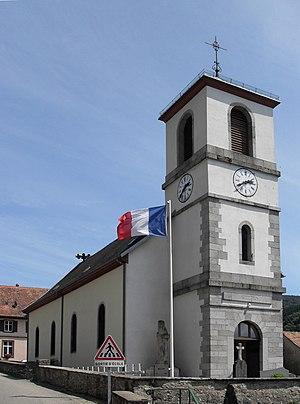
L'église Saint-Laurent à Goldbach-Altenbach